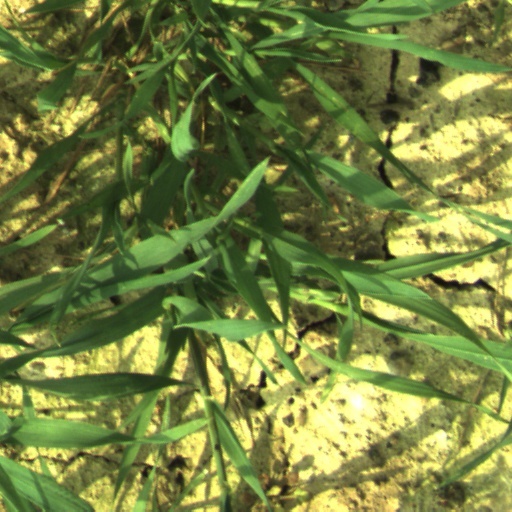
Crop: wheat